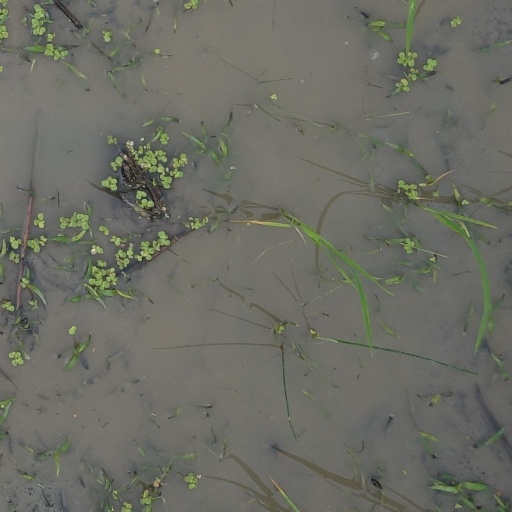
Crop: rice